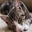
Label: cat